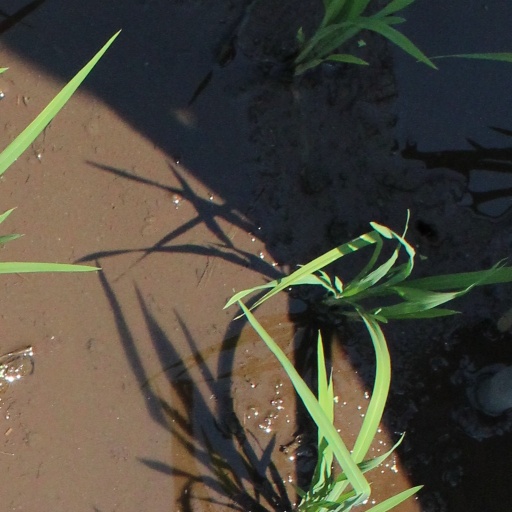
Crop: rice